Arthur Thalasso

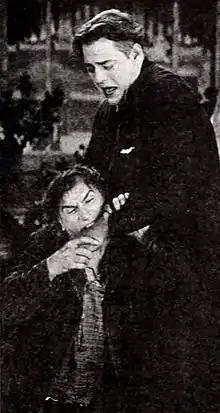
Still from "The Sign of the Rose" (1922) with George Beban and Arthur Thalasso

Arthur Thalasso (November 26, 1883 – February 13, 1954) was an American stage actor of vaudeville and musical comedy in the 1910s and, subsequently, a screen actor. He appeared in more than 70 films between 1919 and 1945. He was born the son of German immigrants Frank Thalasso (1852-1895) and Pauline Thalasso (1848-1919) in Cincinnati, Ohio, and died at Harbor General Hospital in Torrance, California.